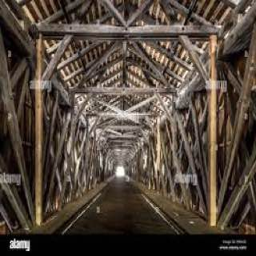
Old Rhine Bridge